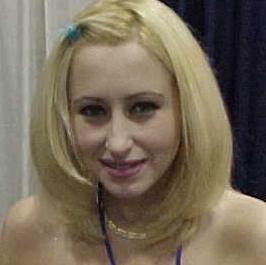
Age: 22